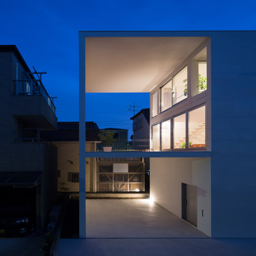
industry by person detached houses